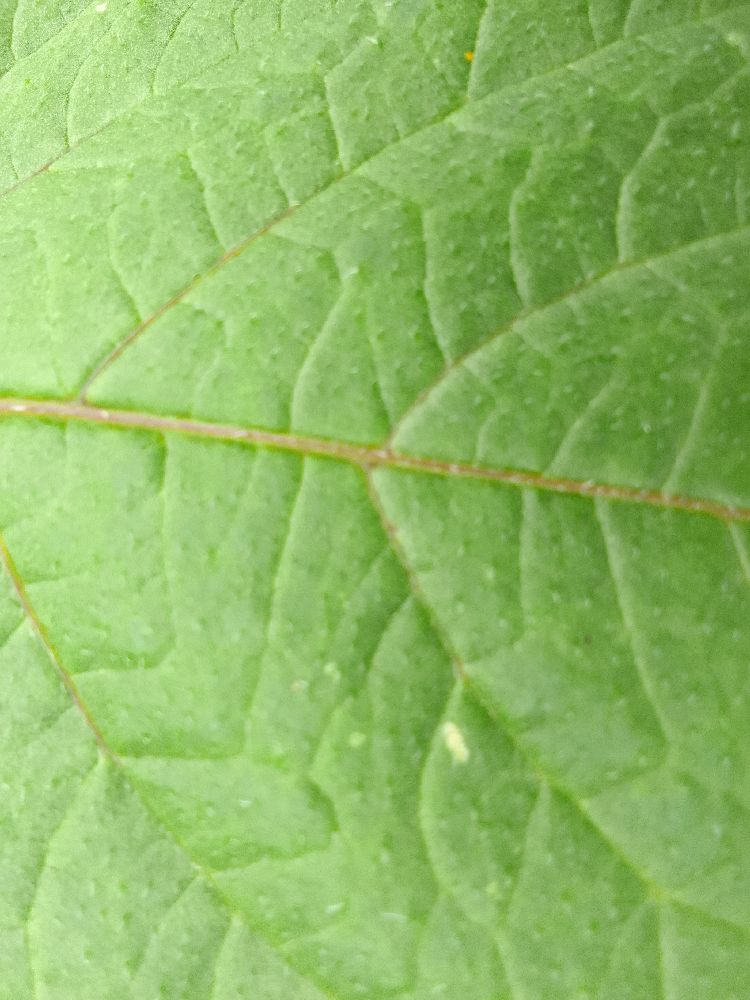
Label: Healthy